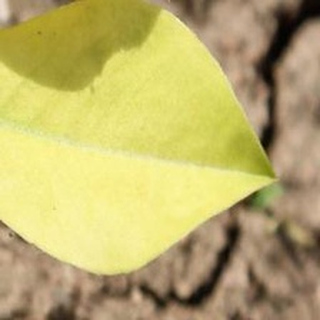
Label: groundnut_nutrition_deficiency